La Bomba (Ricky Martin song)

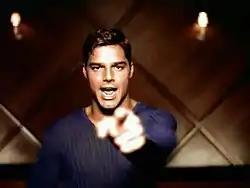
A screenshot from the music video, depicting Martin singing the song and dancing to it.

"La Bomba" was released on CD as the album's third single on June 16, 1998. The track was included as the sixth track on Martin's fourth studio album "Vuelve" on February 12, 1998. A CD single, titled "La Bomba (Remixes)", which includes four remixes of the song alongside the original, was released in the US by Sony Discos on November 24, 1998. The song's music video was filmed during April 1998 in Miami, and directed by American director Wayne Isham, who had also directed the videos for Martin's previous singles "Vuelve" and "The Cup of Life". It depicts Martin singing and dancing surrounded by people. At the beginning of the visual, he appears in a party on a beach. An author of Cultura Colectiva listed it among the "13 Videos to Appreciate Ricky Martin's Talent and Sickening Good Looks". The clip was later included on Martin's video compilation albums "The Ricky Martin Video Collection" (1999) and "La Historia" (2002). The music video was uploaded on the singer's YouTube channel on October 3, 2009. The original version of the song was also added to Martin's compilation albums "La Historia" (2001), "Greatest Hits" (2011), "" (2013), and "Esencial" (2018), while the remix version was included on "17" (2008).